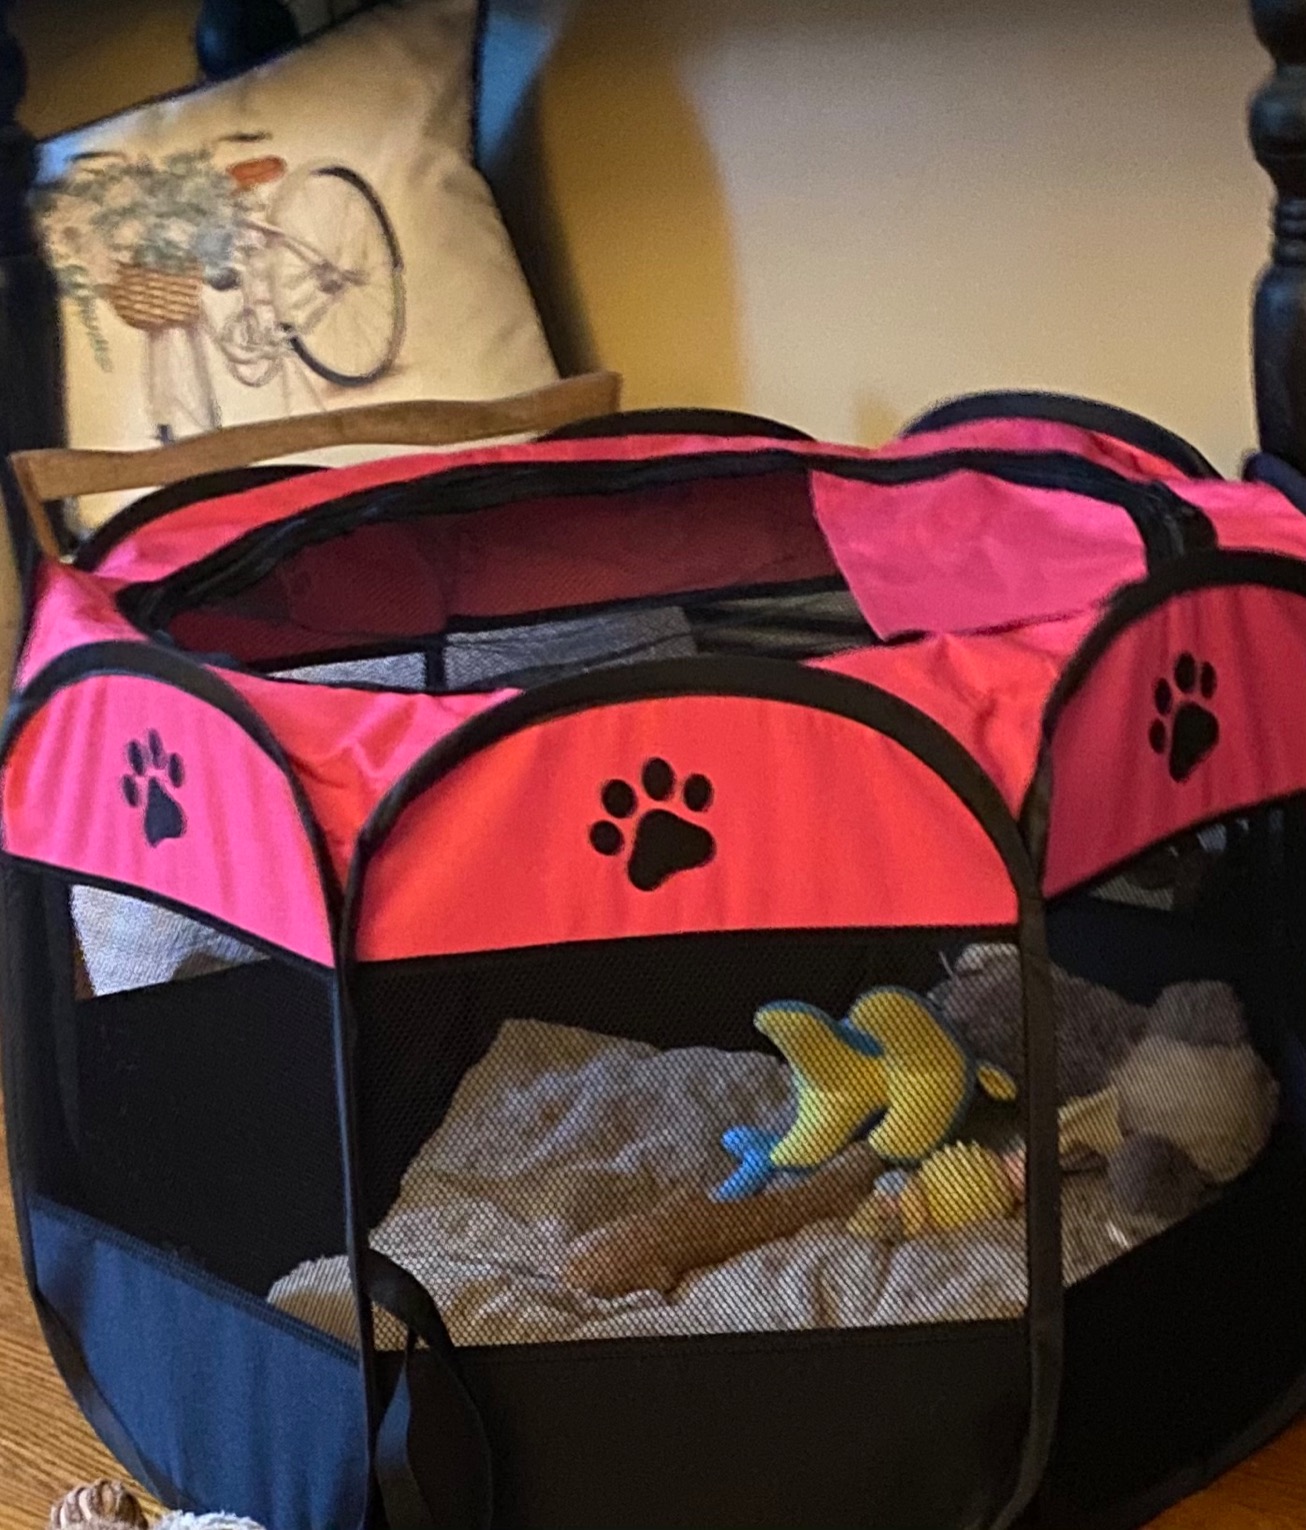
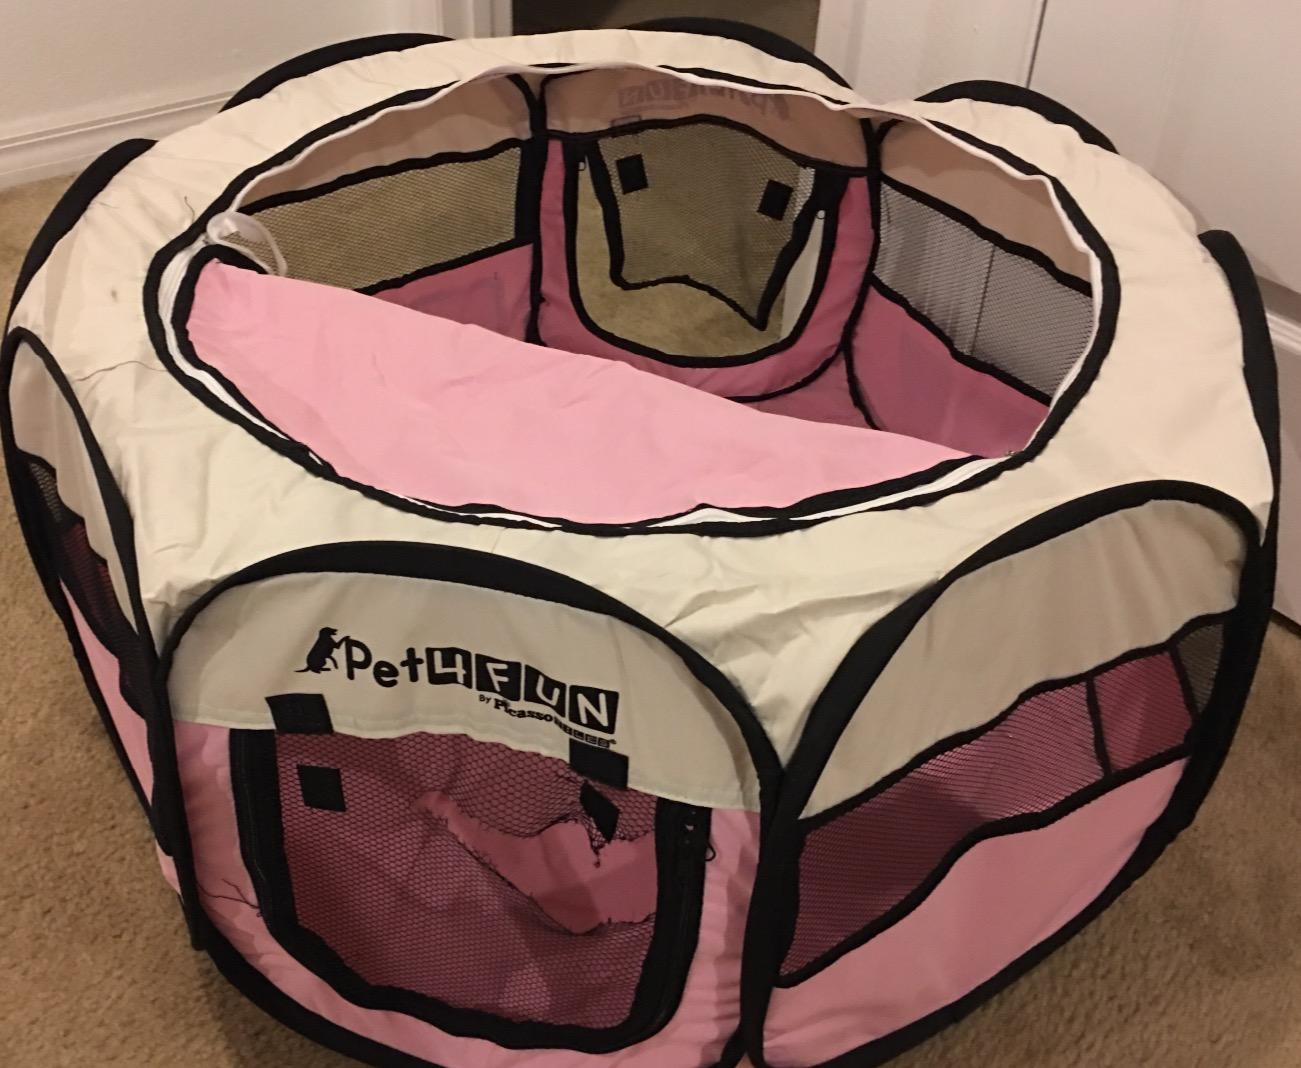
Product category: items_kennel
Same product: no